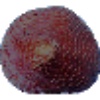
Label: salak